Roald Dahl Plass

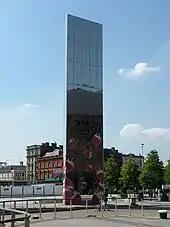
The Water Tower

The area originally comprised wetlands owned by John Crichton-Stuart, 2nd Marquess of Bute. He was persuaded to finance construction of the dock on his land at a cost of over £ 350,000. The dock opened under the name "West Bute Dock" on 8 October 1839, and was over 1400 yards (1280 m) long and 200 feet (60 m) wide, allowing 300 vessels to berth at any time.